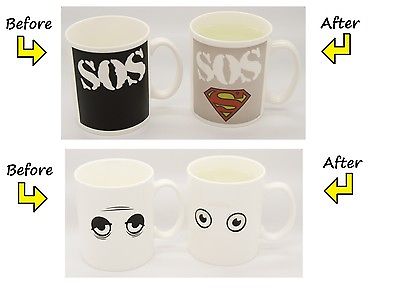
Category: mug